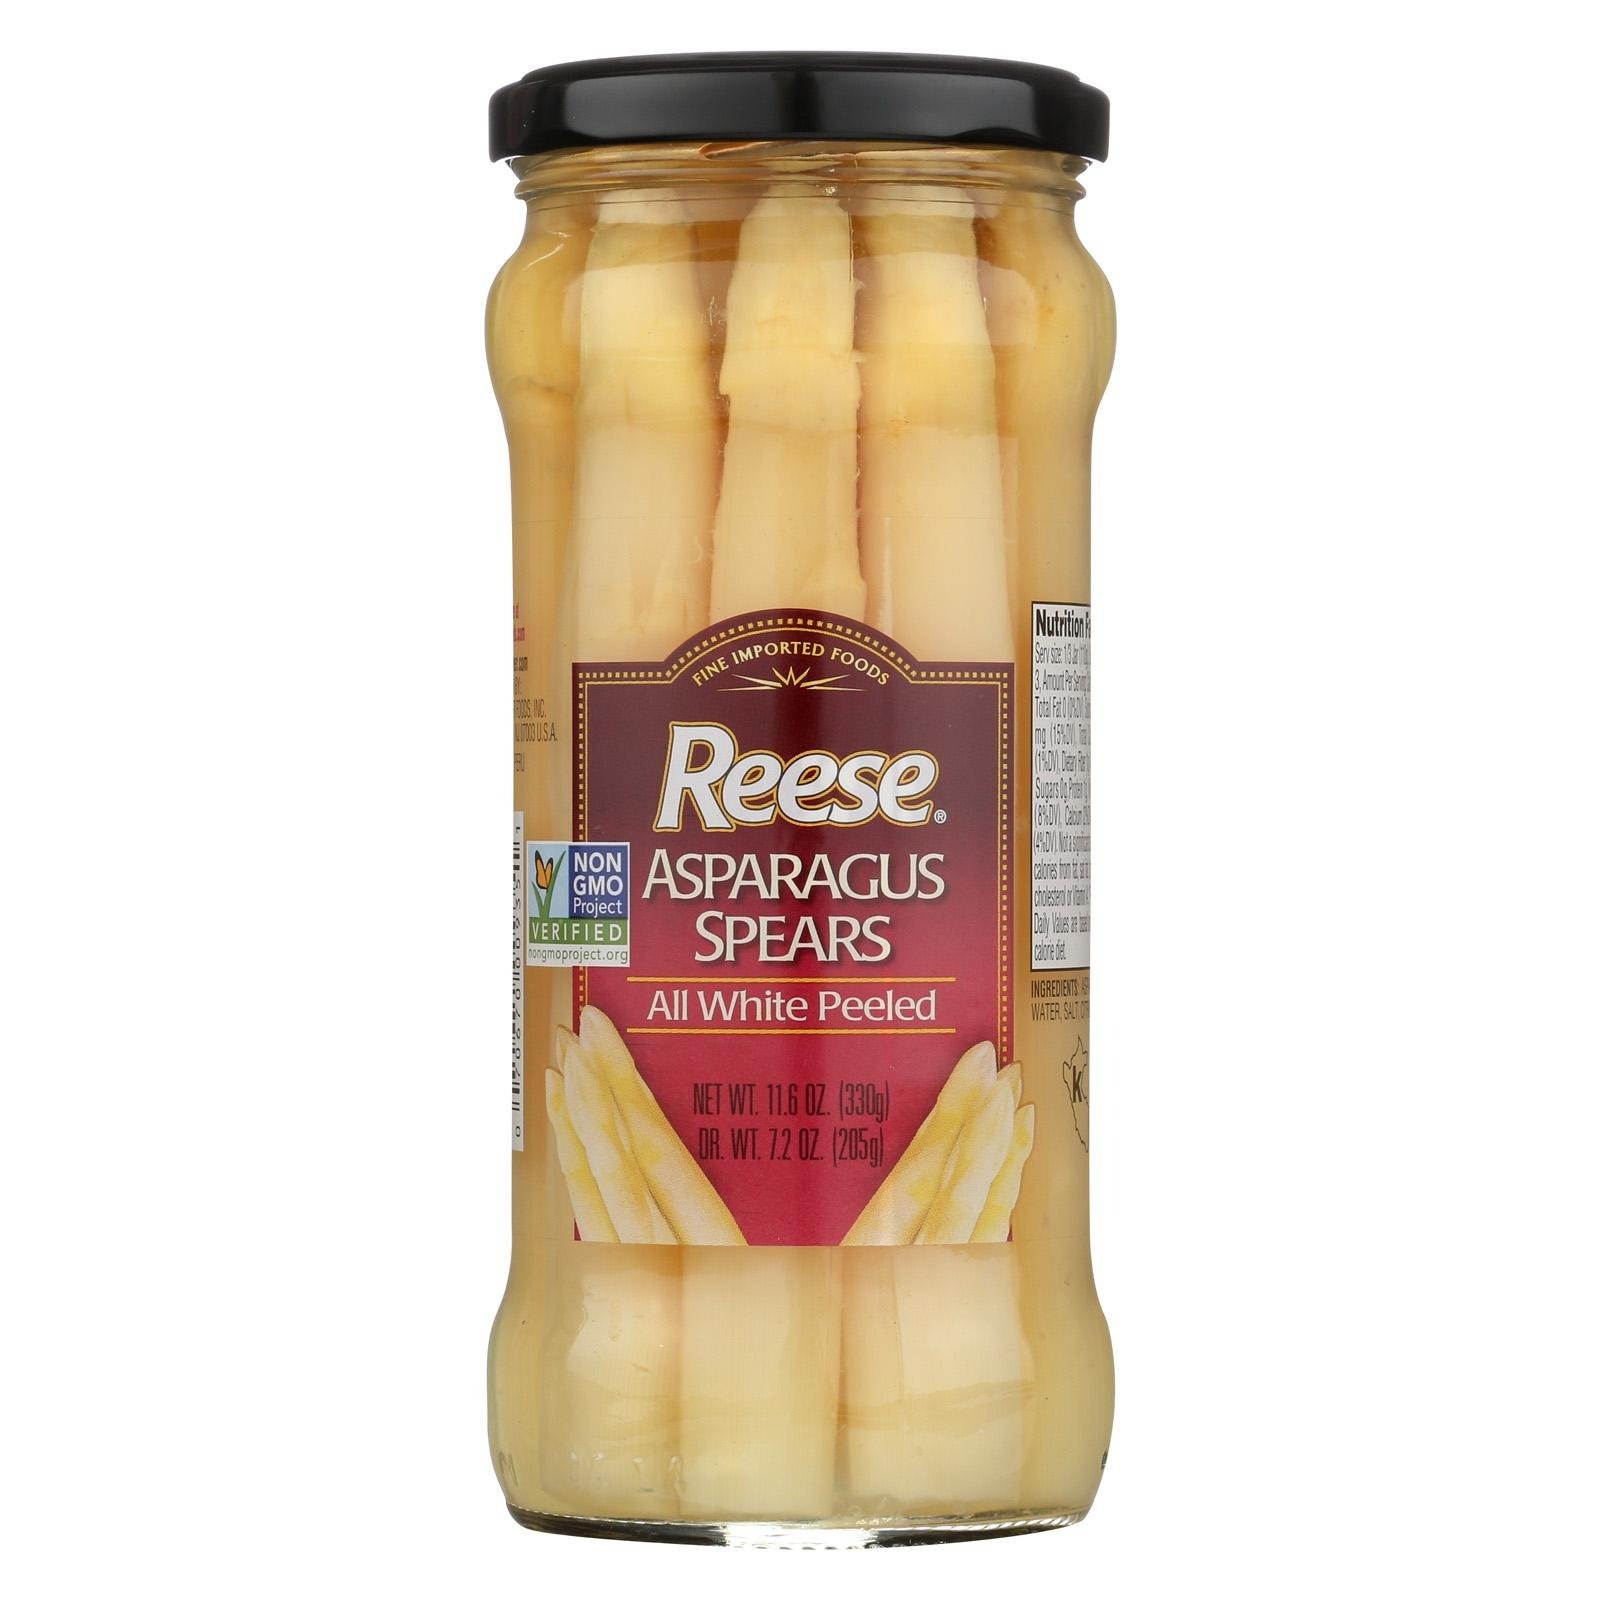
Item Name: Reese Asparagus White Glass
Value: 12.0
Unit: Count

Price: 10.66